Deinocheirus

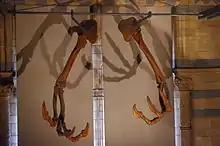
Reconstructed cast of the holotype arms in Museum of Natural History

The blunt and short hand-claws of "Deinocheirus" were similar to those of the therizinosaur "Alxasaurus", which indicates the long arms and claws were used for digging and gathering plants. The blunt claws of the feet could have helped the animal from sinking into substrate when wading. The robust hind limbs and hip region indicates the animal moved slowly. The large size of the animal may have protected it against predators such as "Tarbosaurus", but in turn it lost the running ability of other ornithomimosaurs. The long neural spines and possible tail fan may have been used for display behaviour. "Deinocheirus" was likely diurnal (active during the day), since the sclerotic rings of the eyes were relatively small in comparison with its skull length. The hand had good mobility relative to the lower arm, but was capable of only a limited flexing motion, unable to close in grasping.